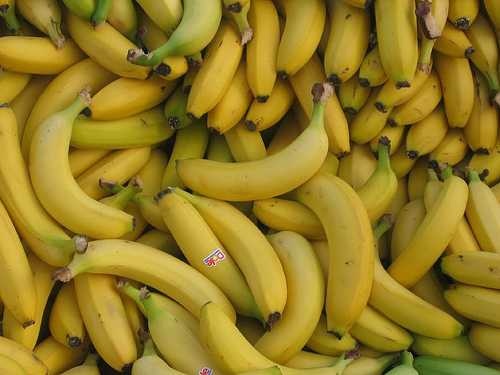
Label: Banana